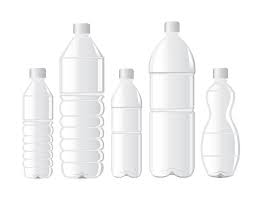
Waste category: plastic